Edith Farmiloe

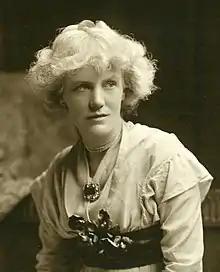
Edith Caroline Farmiloe (1870-1921)

Edith Farmiloe (18701921) was a British children's book author and illustrator, active from 1895 to about 1905.